Stanislav I Thurzo

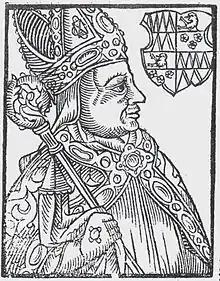
Stanislav I Thurzo

Stanislav I Thurzo ( in Kraków – 16 or 17 April 1540 in Olomouc) was a bishop of the Diocese of Olomouc. Although a Catholic, he was the son of János Thurzó, a protestant Hungarian nobleman of the Thurzó family who was mayor of Kraków, and his first wife, Ursula Boehm. He was educated at Padua in theology and law and was made canon in Olomouc.